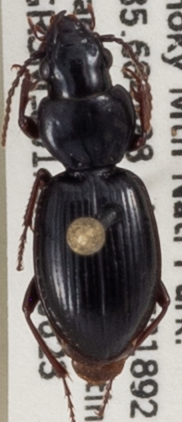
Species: Cyclotrachelus freitagi
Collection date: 2020-06-23
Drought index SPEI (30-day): -0.03
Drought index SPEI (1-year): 2.09
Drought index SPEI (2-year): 2.09